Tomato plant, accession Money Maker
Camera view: vertical (180 deg); turntable rotation: 180 degrees
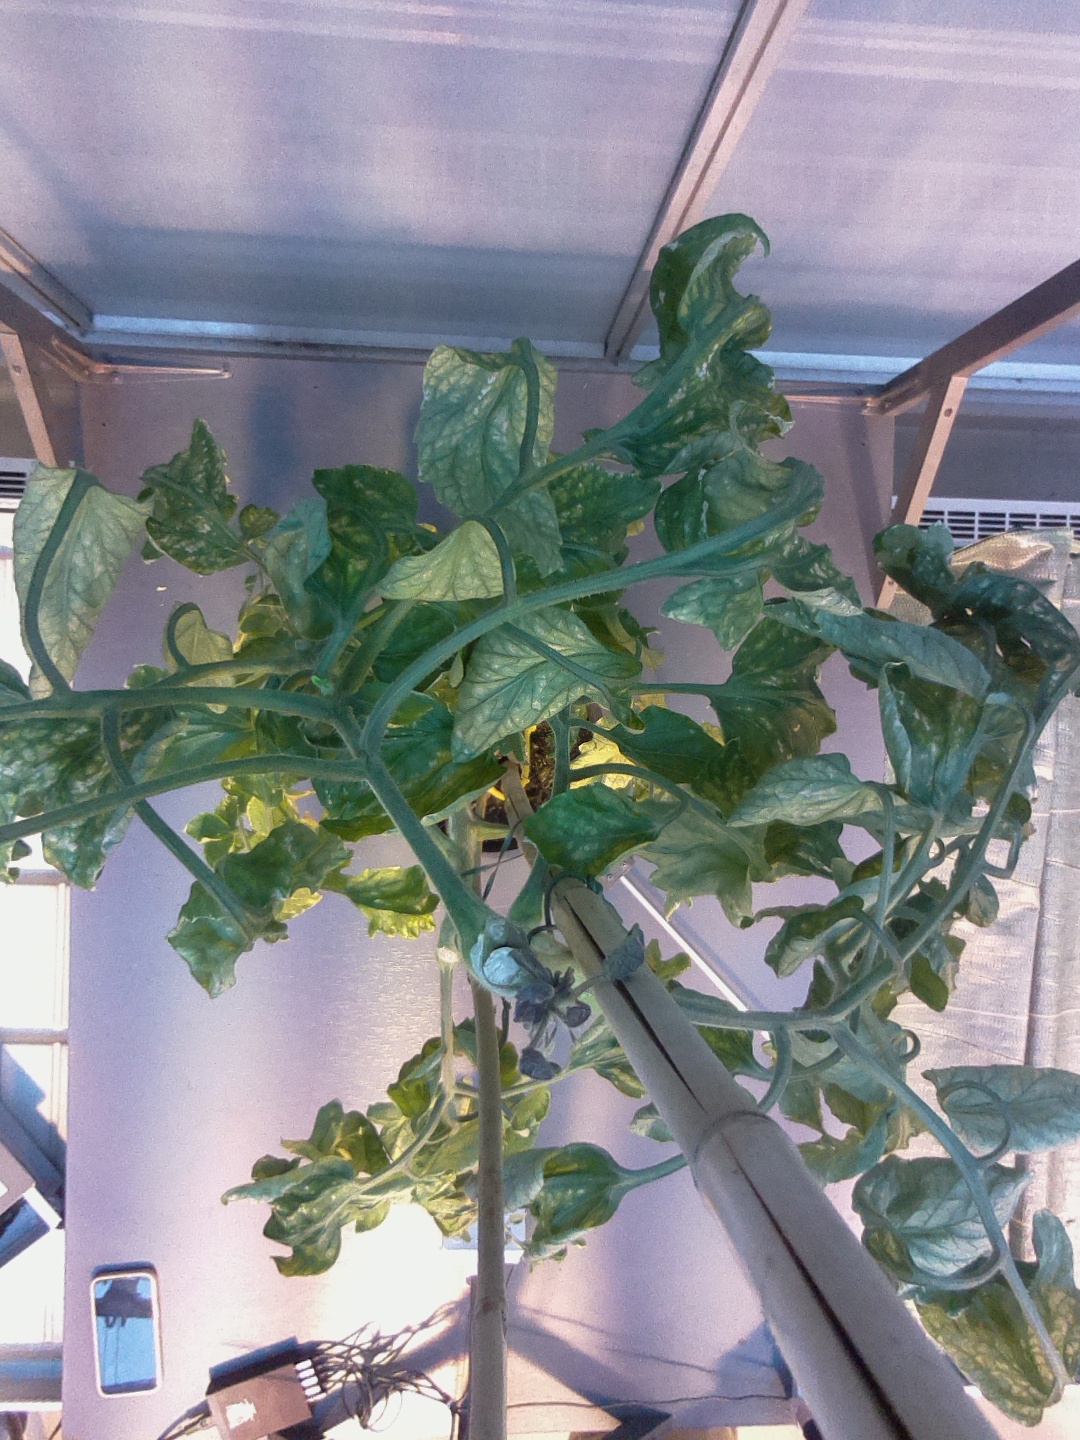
BBCH growth stage 29: 90%-100% Side shoots formed